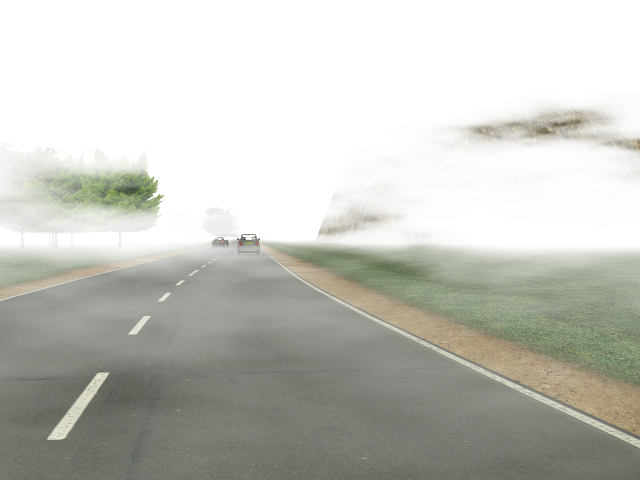
Weather: foggy or hazy